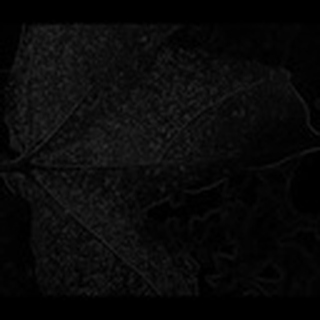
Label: cotton_aphids